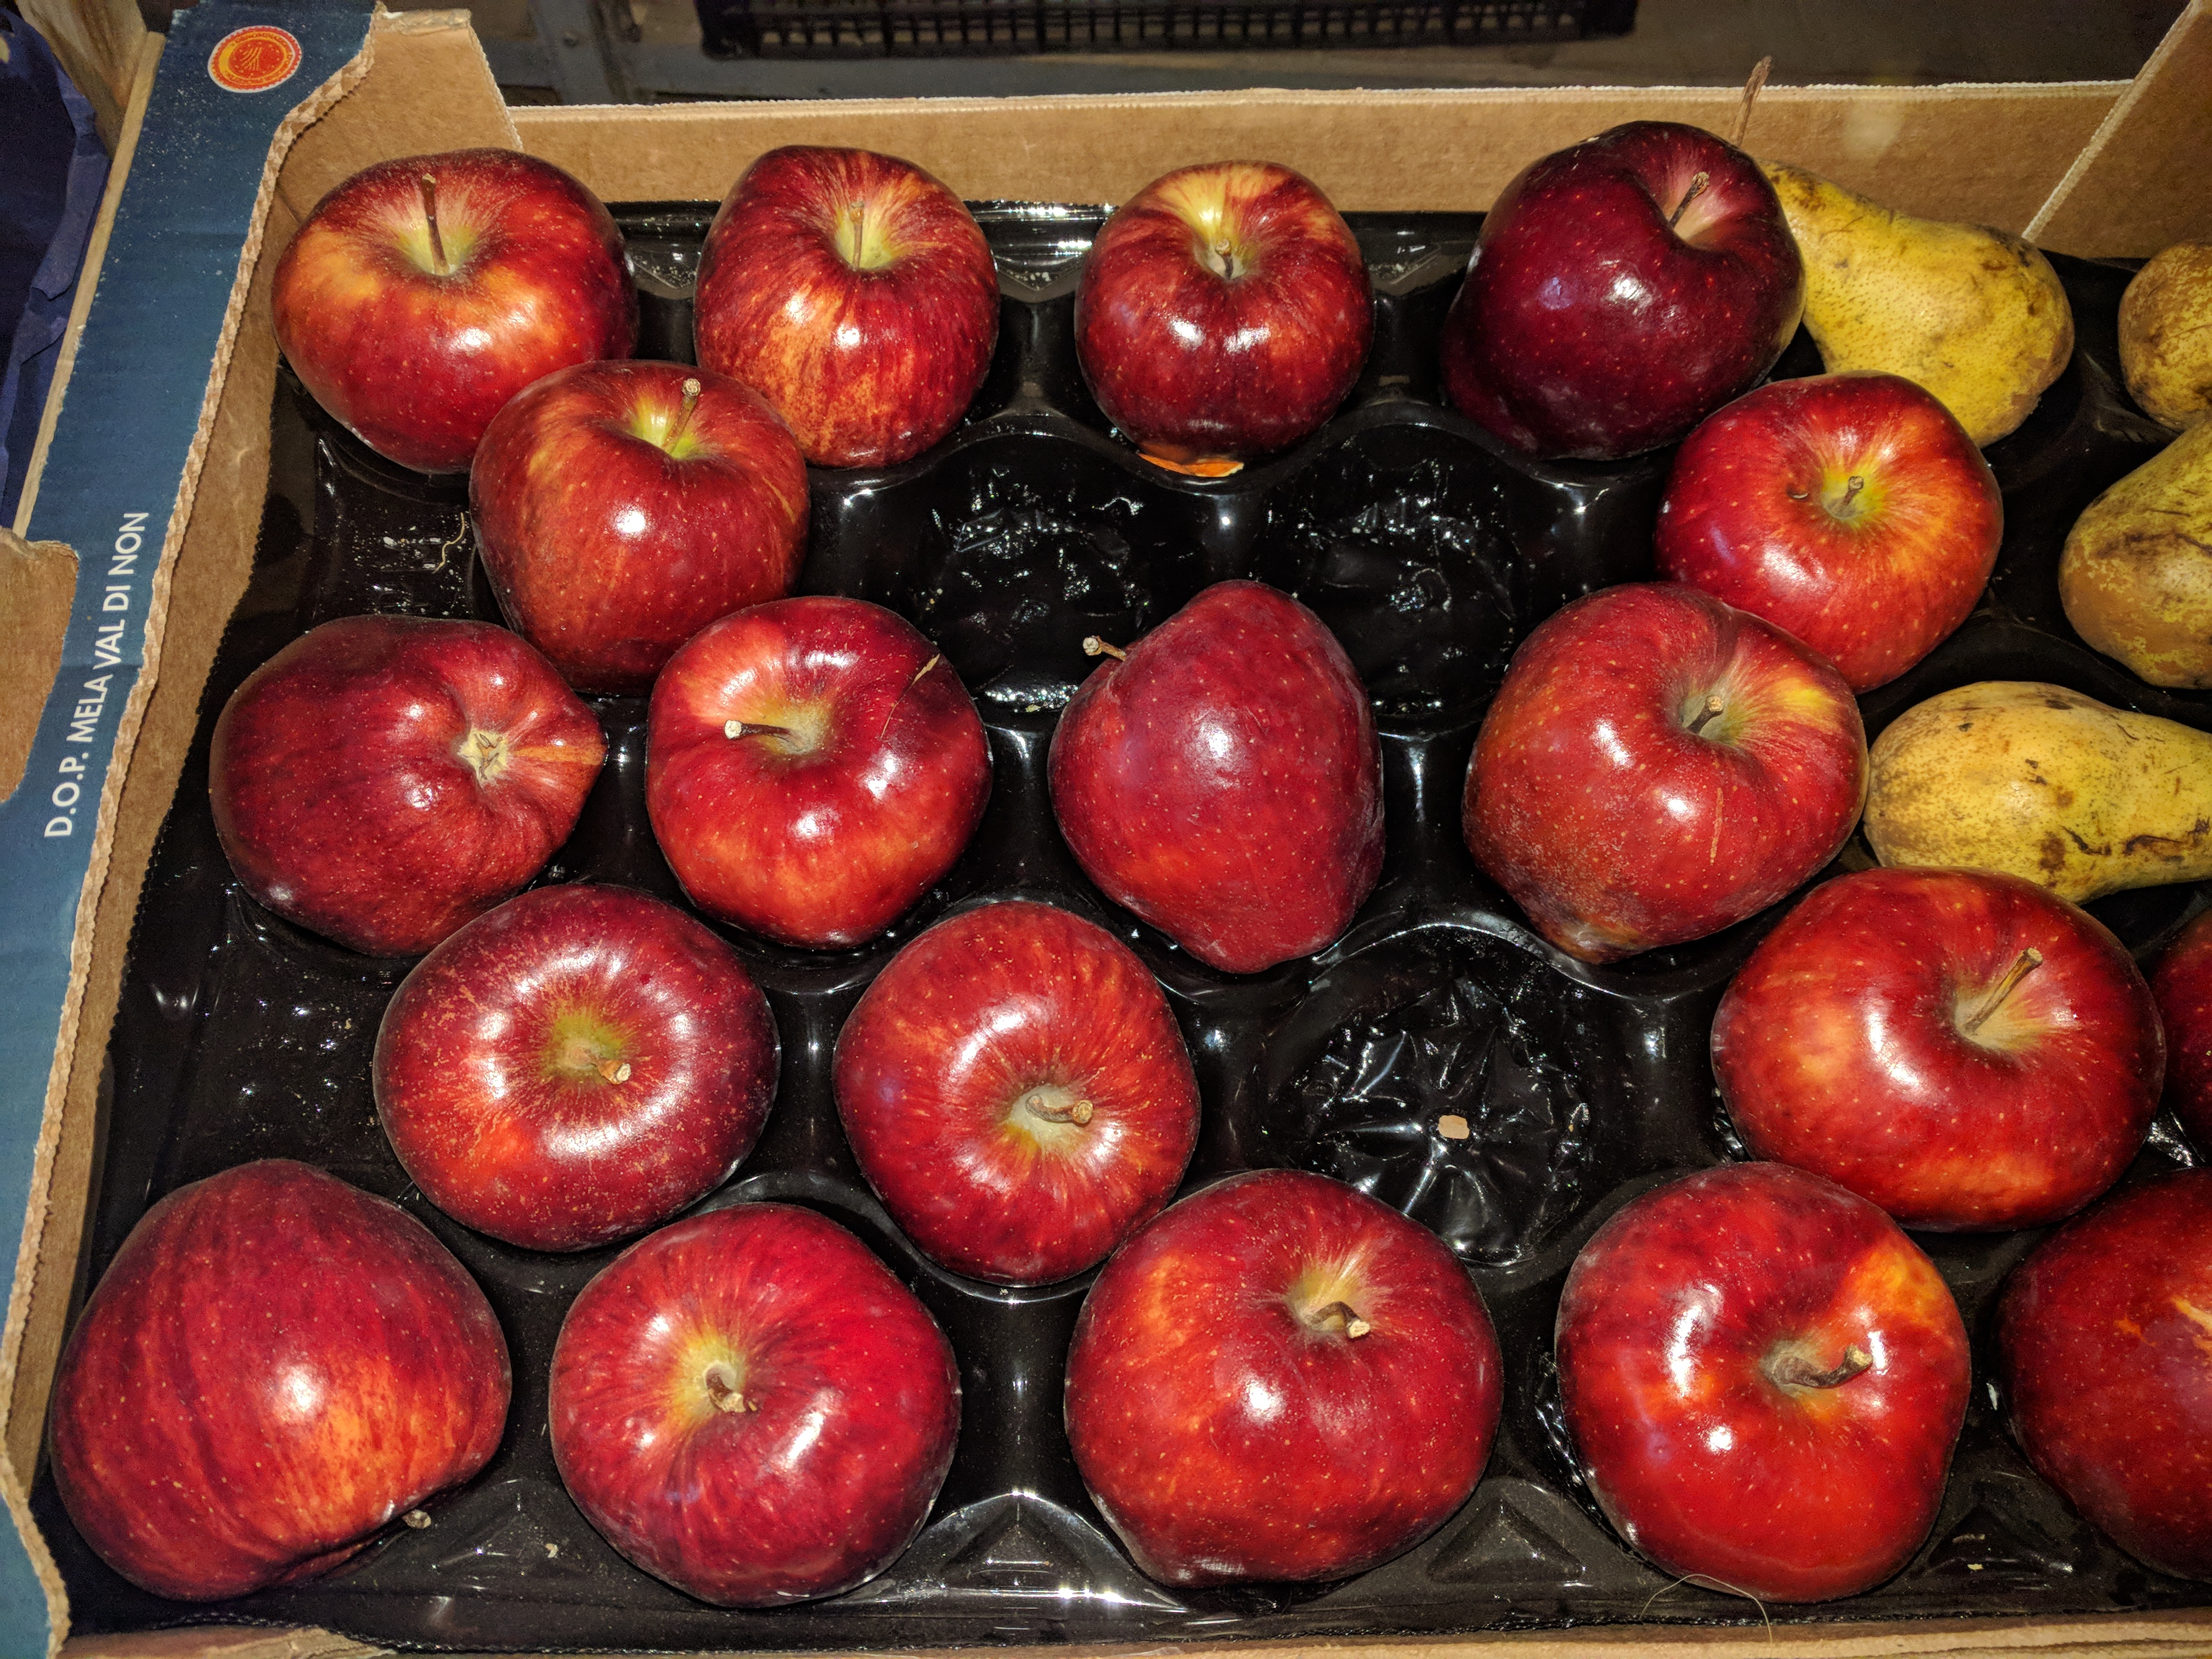
Label: generalcompost